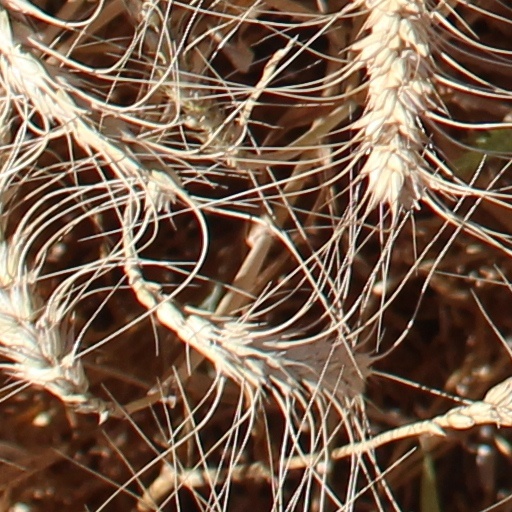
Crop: wheat